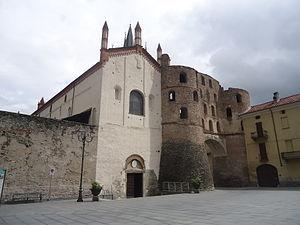
L’abbaye Saint-Just est une ancienne abbaye fondée en 1027, située sur le territoire communal de Suse dans le Piémont. Aujourd'hui, l'abbaye correspond au siège de l'évêché et à la cathédrale.
La région ecclésiastique du Piémont est l'une des seize régions ecclésiastiques que compte l'Église catholique romaine en Italie.
Le diocèse de Suse est un diocèse de l'Église catholique en Italie, suffragant de l'archidiocèse de Turin et appartenant à la région ecclésiastique du Piémont.